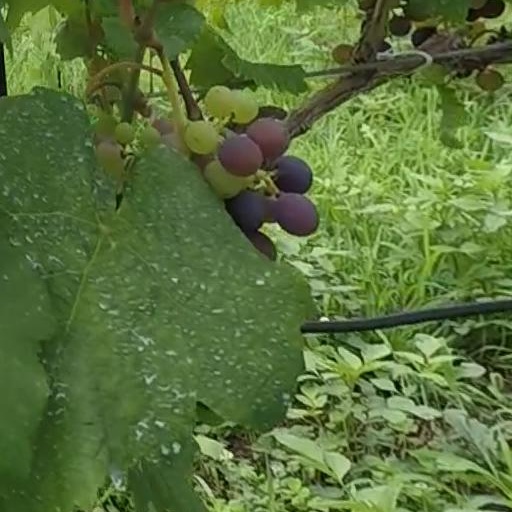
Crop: grape